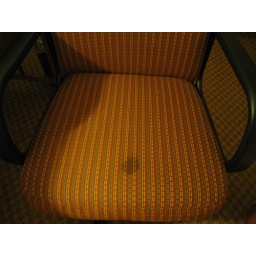
Found on desk chair in room upon arrival at the &amp;quot;Holiday Inn near Ann Arbor.&amp;quot;